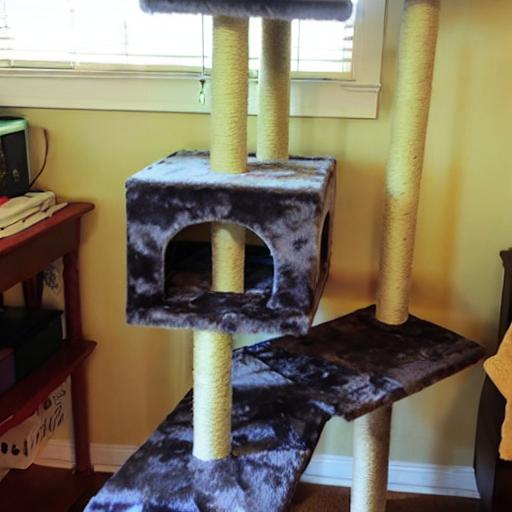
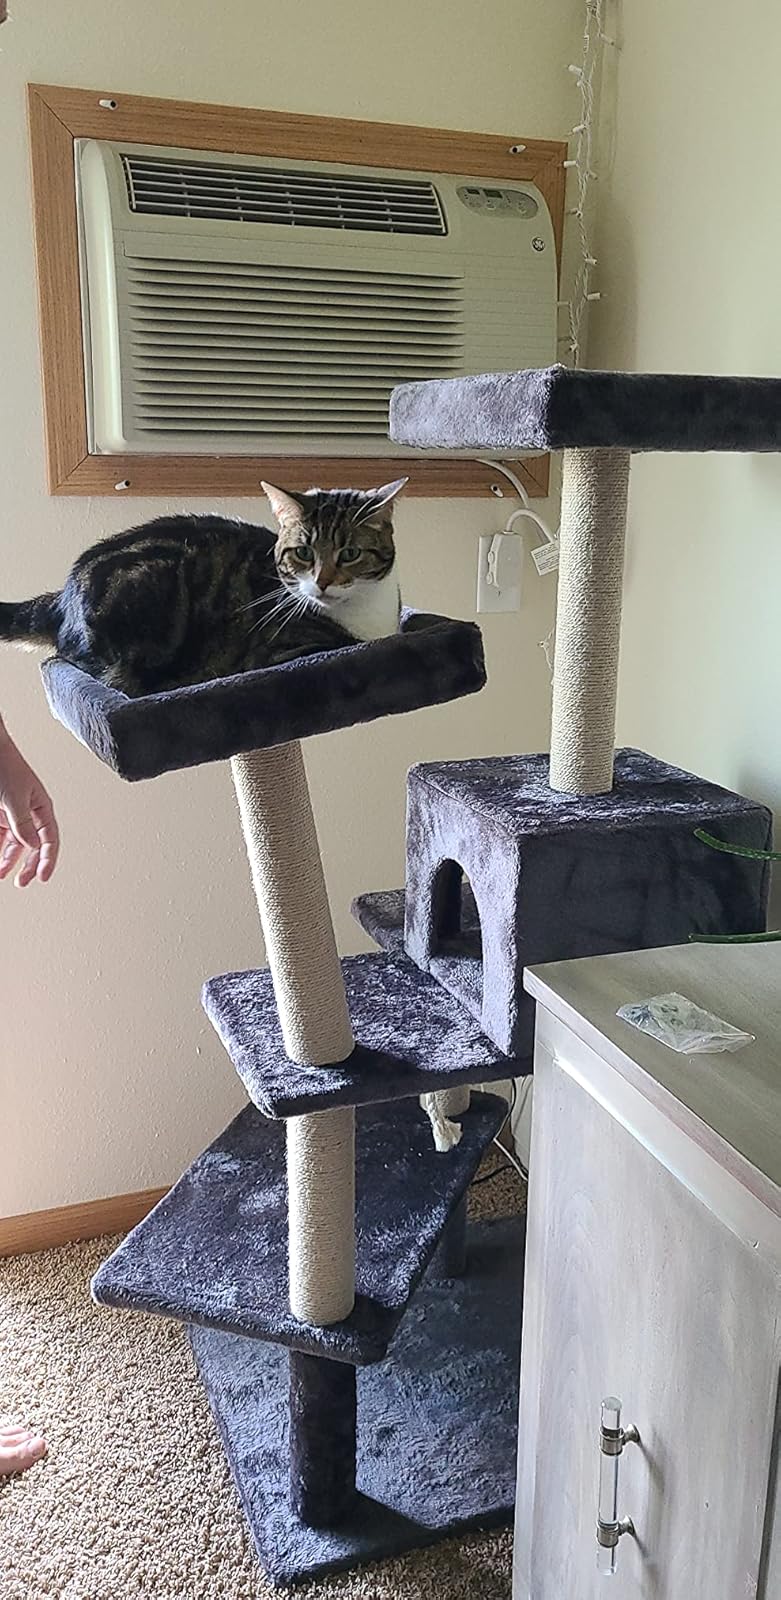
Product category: items_cat tree
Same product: no